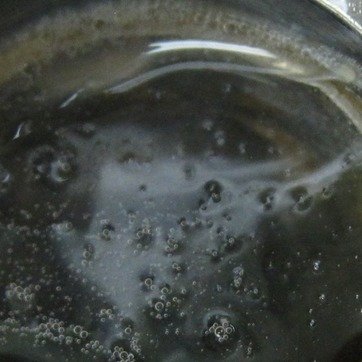
Material: water